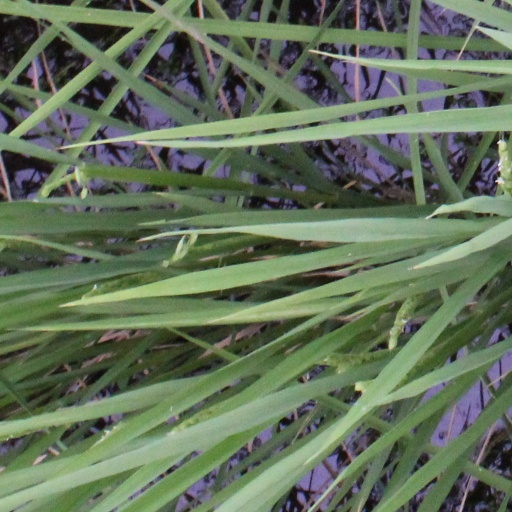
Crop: rice